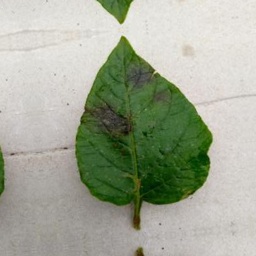
Etiqueta: Late Blight